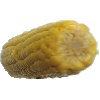
Label: corn